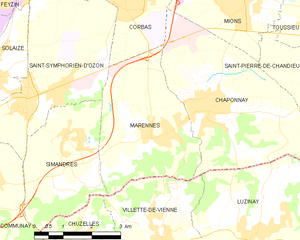
Carte des communes françaises